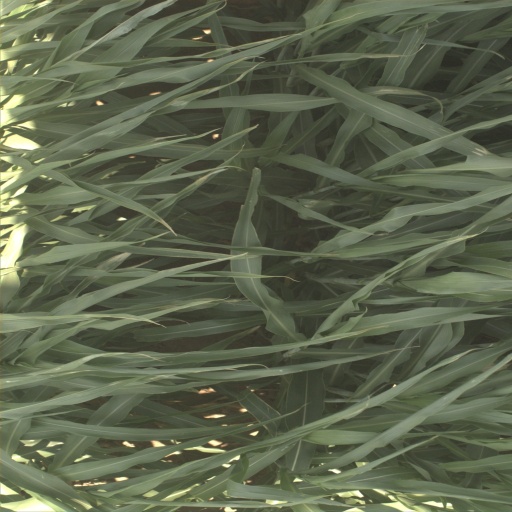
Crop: sorghum